Sowmaeh-ye Olya, Maragheh

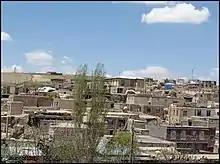
Houses in the village of Sowmaeh-ye Olya

Sowmaeh-ye Olya is a village in Sarajuy-ye Sharqi Rural District of Saraju District in Maragheh County, East Azerbaijan province, Iran.